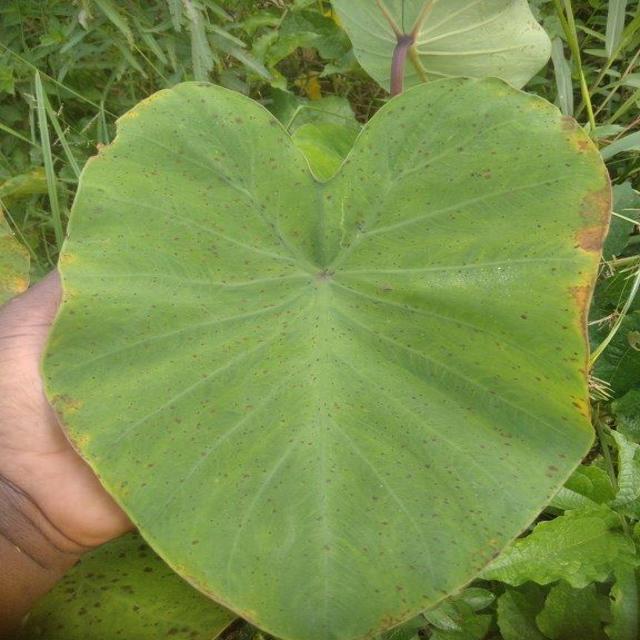
Label: Early_Blight